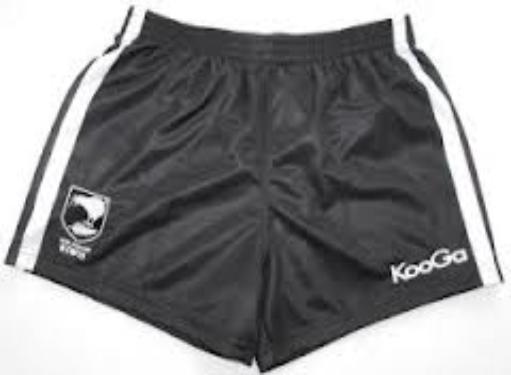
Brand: KooGa
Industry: Clothes